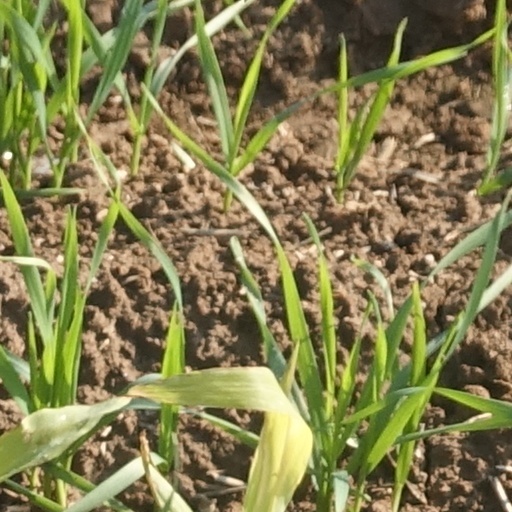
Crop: wheat